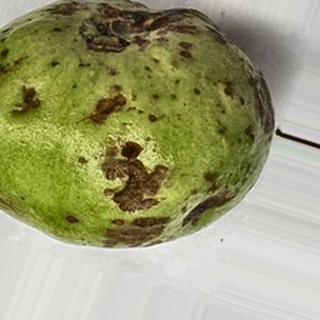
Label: guava_anthracnose